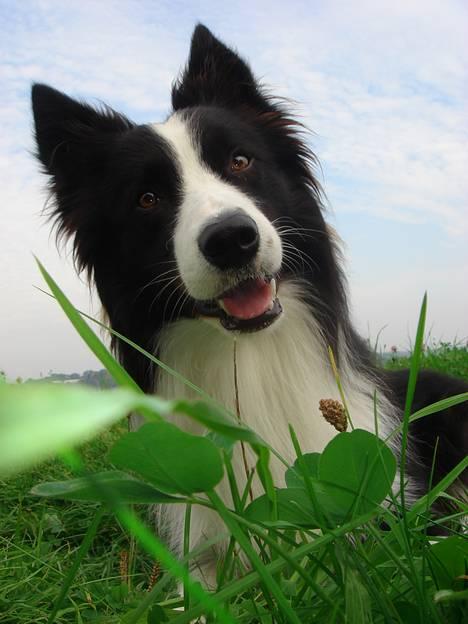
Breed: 2594-n000109-Border_collie